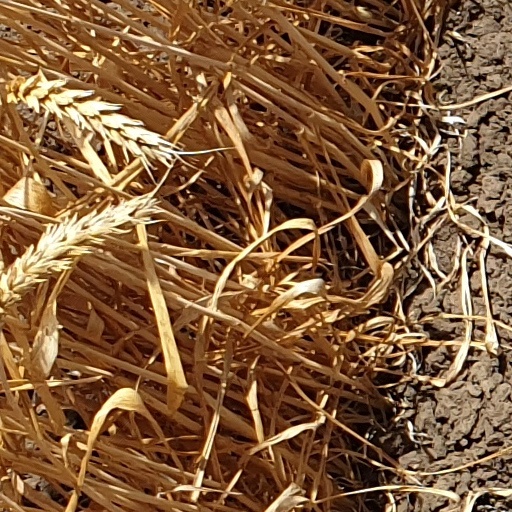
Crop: wheat